Eripuram

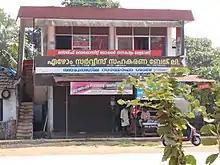
Village bank

Eripuram is a village within the Payyanur Taluk of Kannur district in the state of Kerala, India.